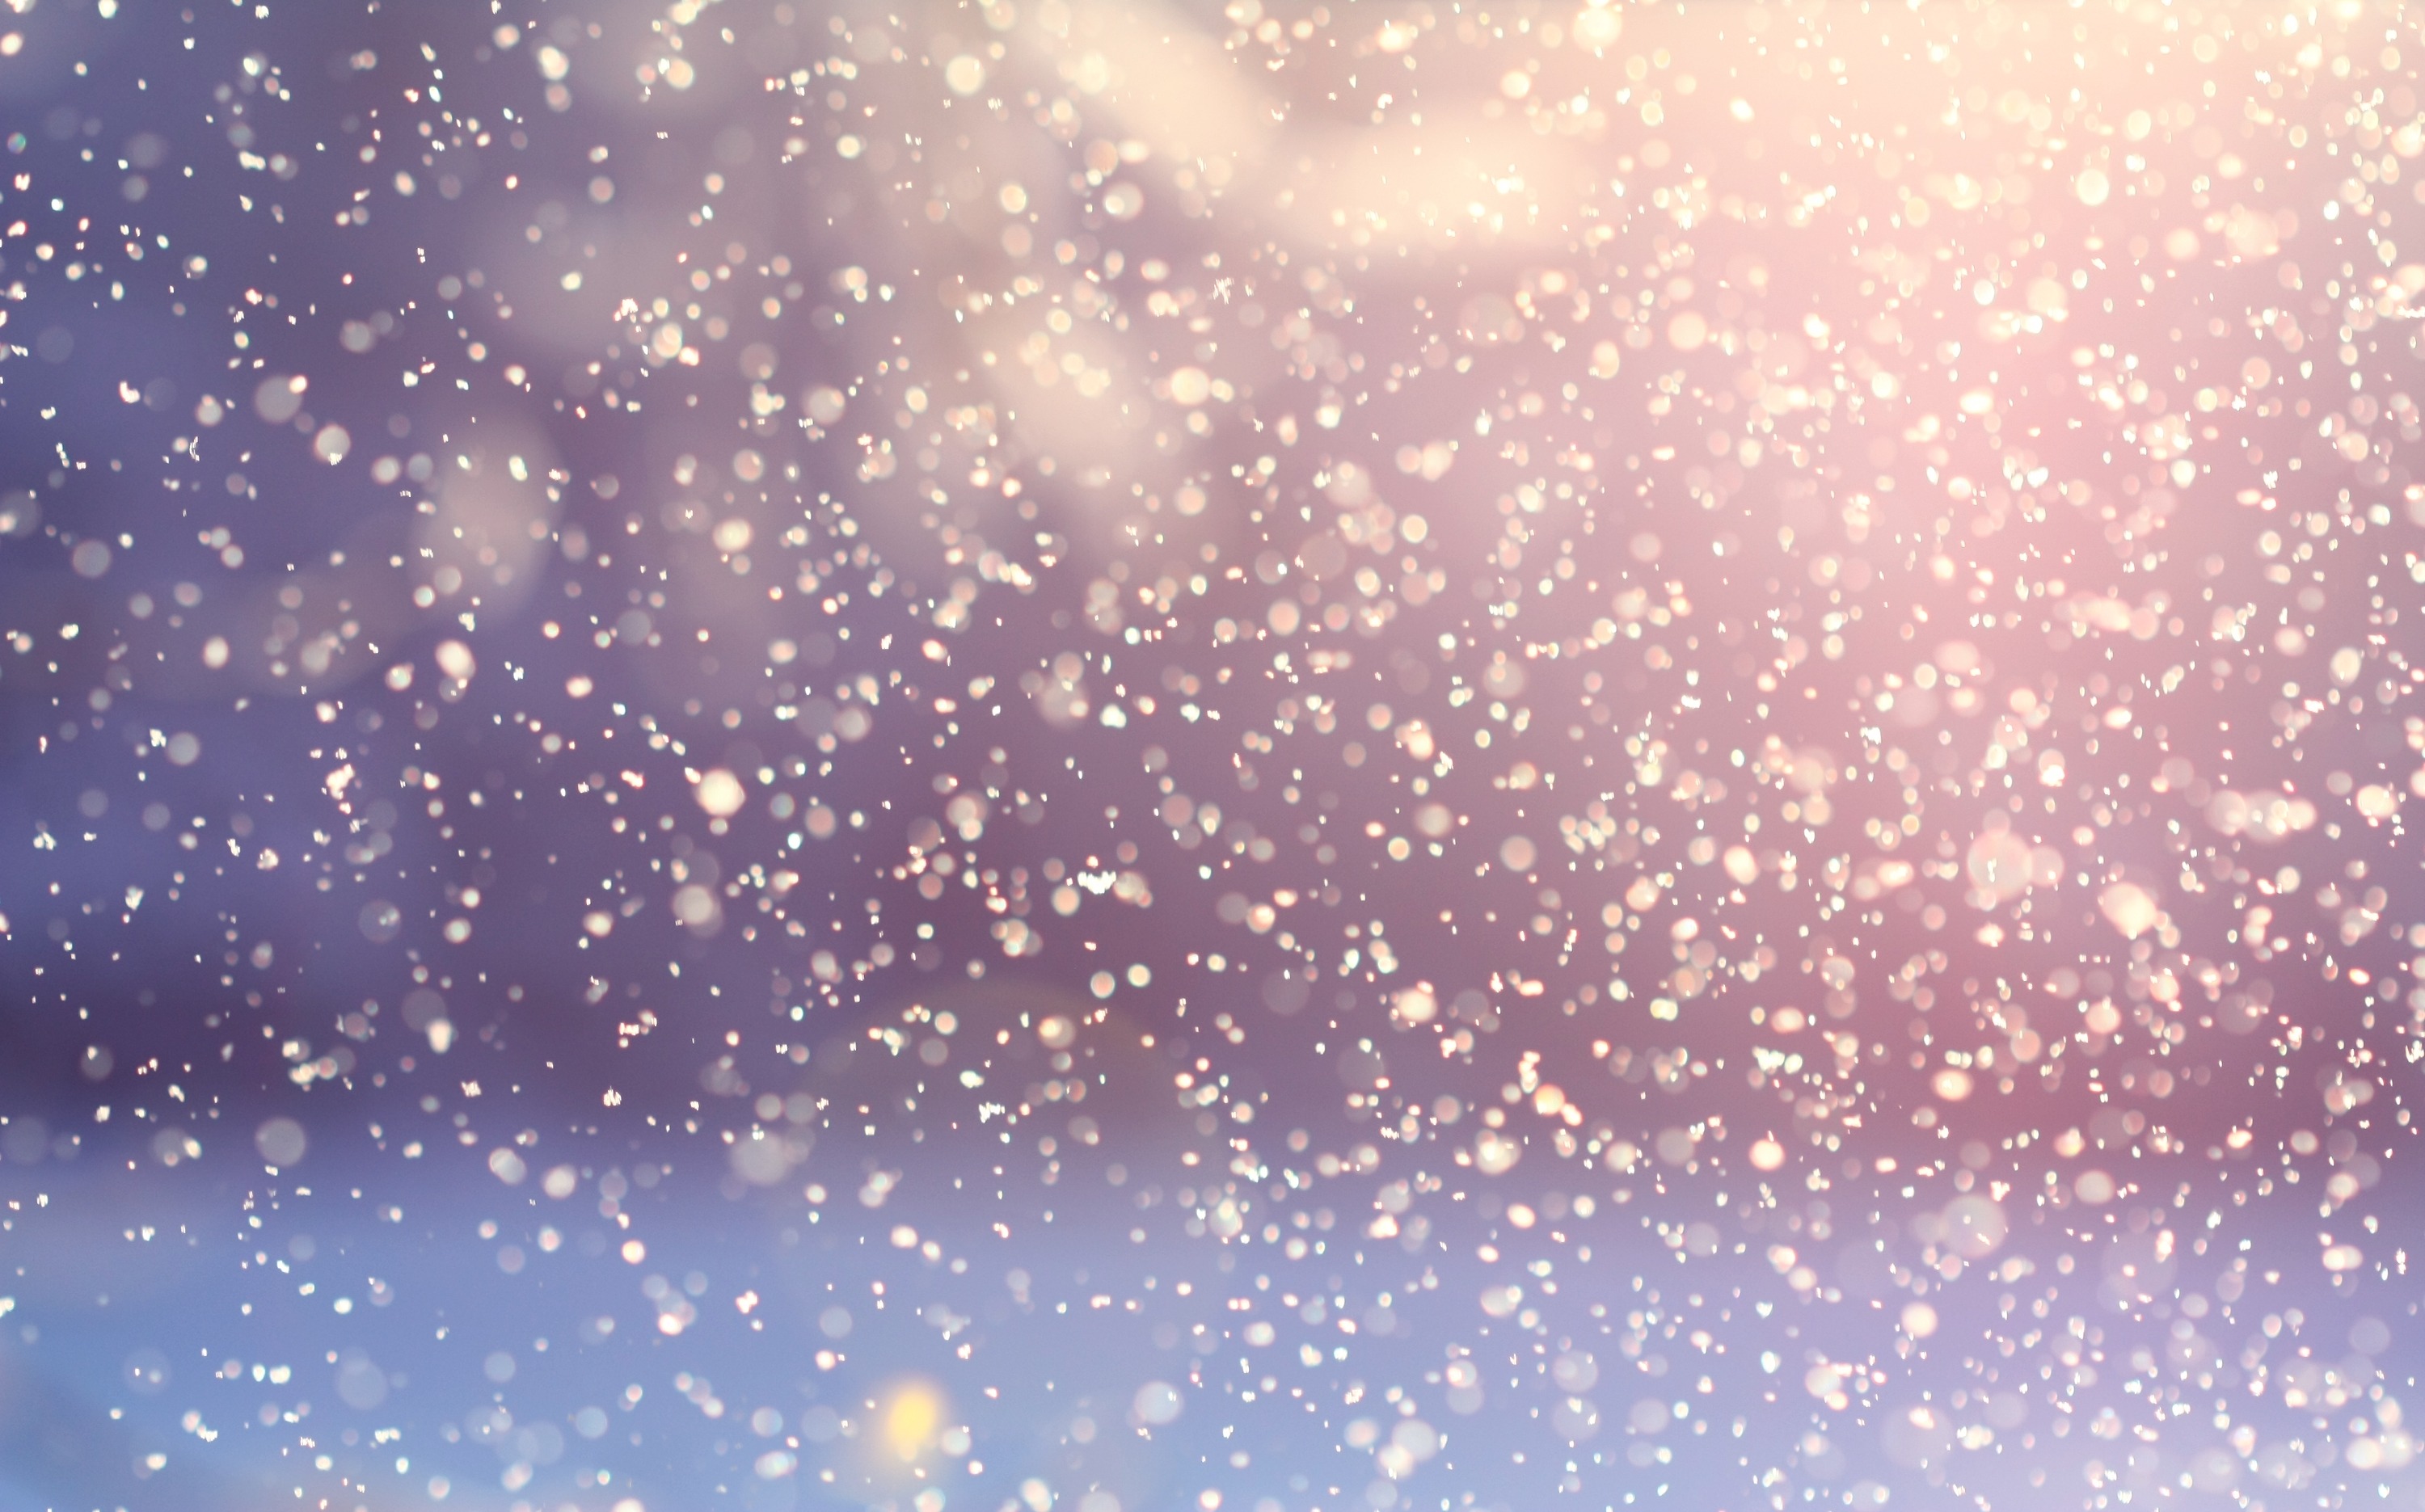
snow, cold, winter, sky, white, sunlight, star, line, outer space, snowing, snowfall, flakes, snowflakes